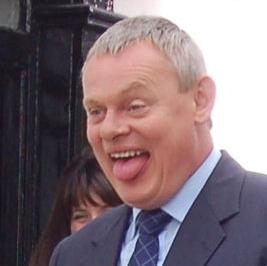
Age: 45